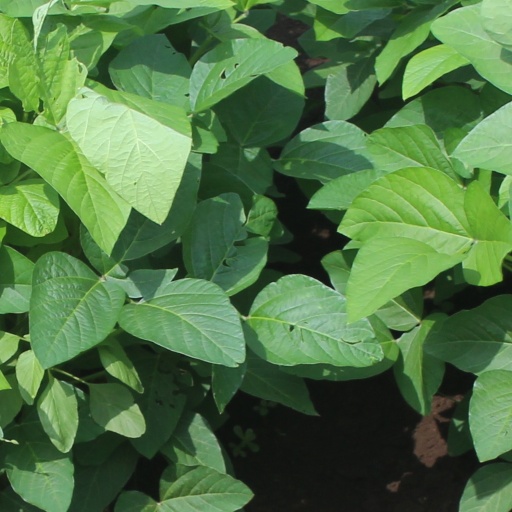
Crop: soybean